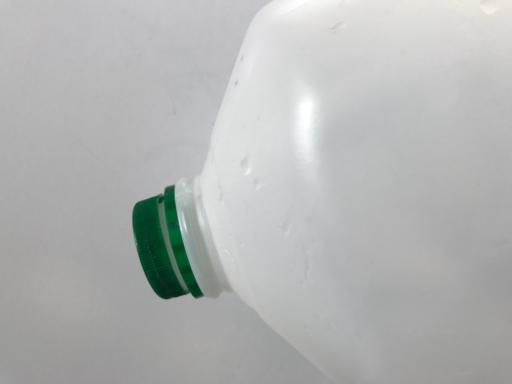
Label: plastic